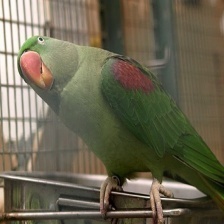
Species: ALEXANDRINE PARAKEET
Scientific name: PSITTACULA EUPATRIA